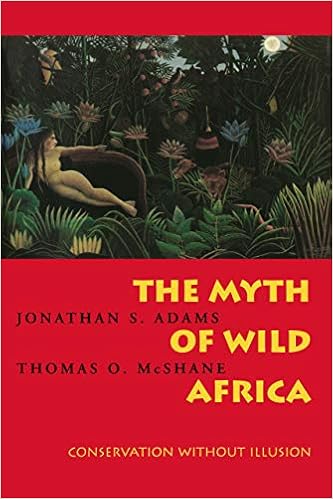
The Myth of Wild Africa: Conservation Without Illusion
Category: Books
Review "A useful introduction to the complex issues that must be confronted by Africans and their concerned friends from abroad. The book's central message—that Africans are the solution and not the problem—will come as no surprise to conservationists, but it is a point well worth emphasizing nonetheless." ― New York Times "Should be essential reading for anyone with an interest in the future of the African continent, its wildlife and its people." ― New Scientist "The 'Myth of wild Africa' . . . is the false notion that Africa was ever a continent untouched by the hand of man, and that its wildlife can be conserved without winning the support of its people . . . It is a brave attempt to take sentimentality out of conservation."  ― The Economist "The authors' eloquent plea that "conservation cannot ignore the needs of human beings'' may be provocative, but it is long overdue. A must read, then, for conservationists, Africanists, and animal lovers." ― Kirkus "First issued in 1992 and reissued in 1996 with a new afterward, The Myth of Wild Africa argues that researchers and conservation agencies should base their conclusions on hard data rather than preconceived stereotypes. Eschewing the dramatic emotional appeals that mark many western conservation groups' African campaigns, Jonathan S. Adams and Thomas McShane make a straightforward argument for an Afrocentric conservation policy." ― African Studies Review From the Inside Flap "The vital position of Africans in effective conservation has not been well described for the Western public, and The Myth of Wild Africa takes an important step in redressing this lack of understanding. For anyone interested in the realities of conservation, it is a book well worth reading."—Dr. Amy Vedder, Biodiversity Program Coordinator,Wildlife Conservation Society"A thoughtful and important examination of . . . the fatal fallacies of old-style conservation. The relationship between wildlife and people in Africa is as old as our species itself. The future of both must be taken into account together. Required reading for anyone who has ever cared about one or the other."—Thomas E. Lovejoy, Assistant Secretary for External Affairs, Smithsonian Institution"I've never read any single other volume that has had as much impact on the problems, politics, and policies—and possible solution—of conservation in Africa."—Gary C. Clarke, Director Emeritus, Topeka, Kansas Zoological Park From the Back Cover "The vital position of Africans in effective conservation has not been well described for the Western public, and The Myth of Wild Africa takes an important step in redressing this lack of understanding. For anyone interested in the realities of conservation, it is a book well worth reading."—Dr. Amy Vedder, Biodiversity Program Coordinator, Wildlife Conservation Society "A thoughtful and important examination of . . . the fatal fallacies of old-style conservation. The relationship between wildlife and people in Africa is as old as our species itself. The future of both must be taken into account together. Required reading for anyone who has ever cared about one or the other."—Thomas E. Lovejoy, Assistant Secretary for External Affairs, Smithsonian Institution "I've never read any single other volume that has had as much impact on the problems, politics, and policies—and possible solution—of conservation in Africa."—Gary C. Clarke, Director Emeritus, Topeka, Kansas Zoological Park About the Author Jonathan S. Adams is a conservationist and writer living in Washington, D.C. Thomas O. McShane is program officer for Africa in the World Wide Fund for Nature.
Features: Most people would feel a great loss if elephants, rhinos, or gorillas were to become extinct, but would we willingly move our families, change our means of earning a living, and disrupt our culture to prevent their extinction? People living in rural Africa are being asked to do just this by the world community. | The Myth of Wild Africa | explores a joint African/Western approach to conservation with the goal of returning control to the African nations.